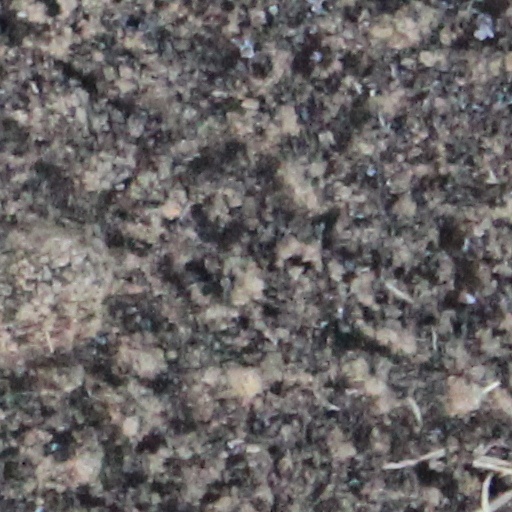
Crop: wheat